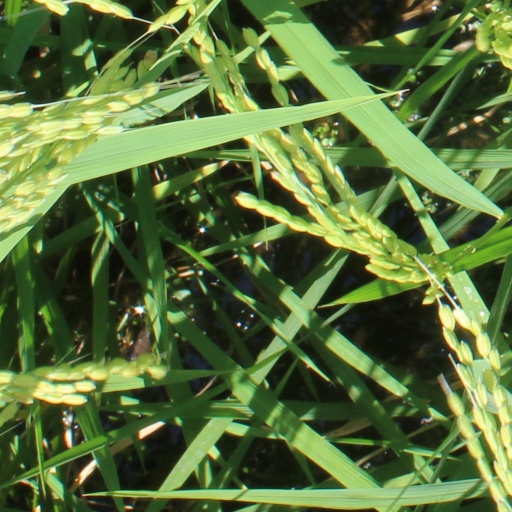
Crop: rice